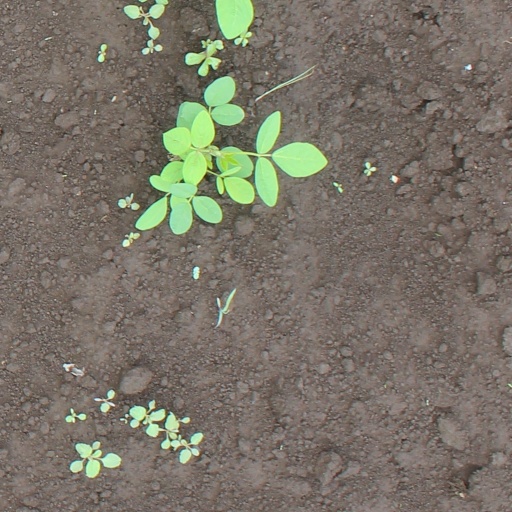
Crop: soybean